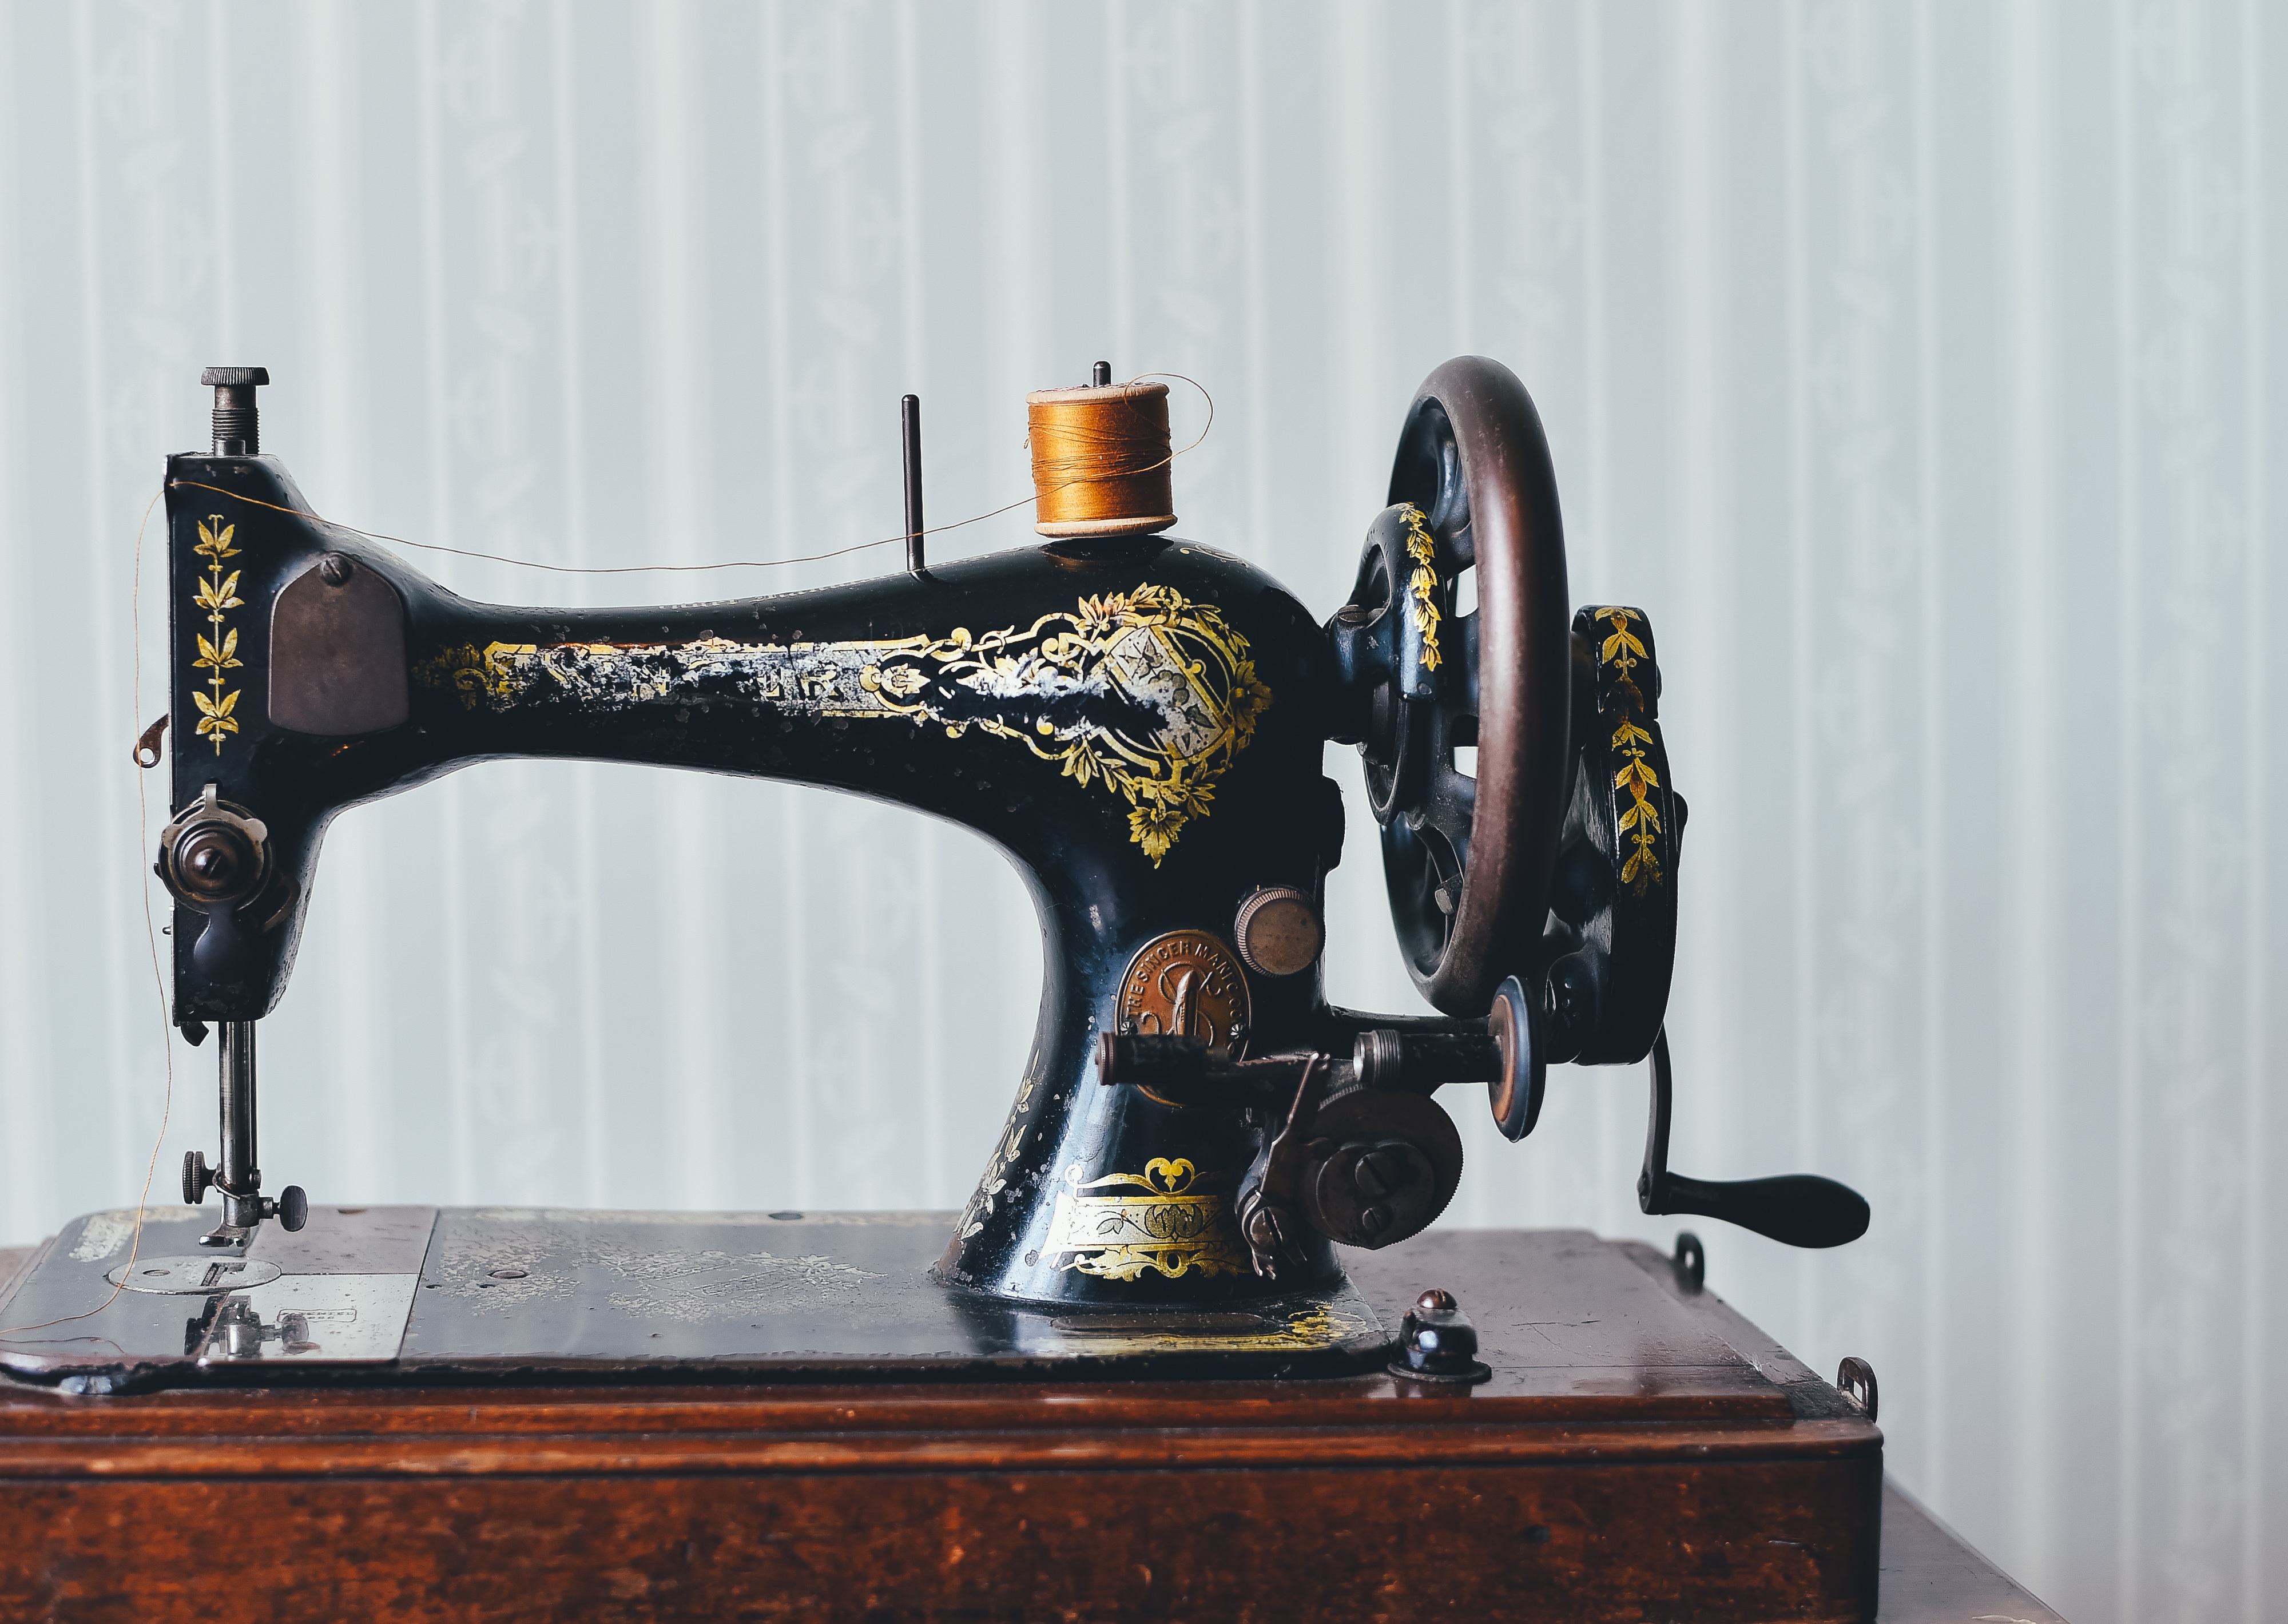
vintage, wheel, sewing machine, spool, thread, sculpture, art, iron